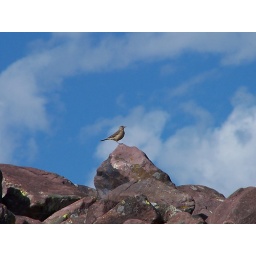
A common bird in the alpine that teeters from rock piles.